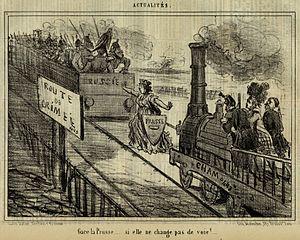
La guerre de Crimée opposa de 1853 à 1856 l'Empire russe à une coalition formée de l'Empire ottoman, de la France, du Royaume-Uni et du royaume de Sardaigne. Provoqué par l'expansionnisme russe et la crainte d'un effondrement de l'Empire ottoman, le conflit se déroula essentiellement en Crimée autour de la base navale de Sébastopol. Il s'acheva par la défaite de la Russie, entérinée par le traité de Paris de 1856.